CD Mensajero

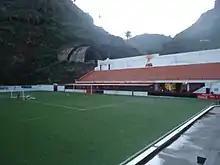
Silvestre Carrillo Stadium

Mensajero play at "Nuevo Estadio Silvestre Carrillo". Lying at the head of a valley close to the centre of Santa Cruz de la Palma, the stadium was extensively rebuilt from 2003 to 2007. Due to the steep valley-side to the south side of the pitch and the sheer drop to the north, the majority of the seating has always been found at either end of the stadium. Prior to the redevelopment in 2003, there was a covered stand at the east end of the ground. A narrow strip of terracing ran along the north side of the pitch, which joined the terrace behind the west end goal.